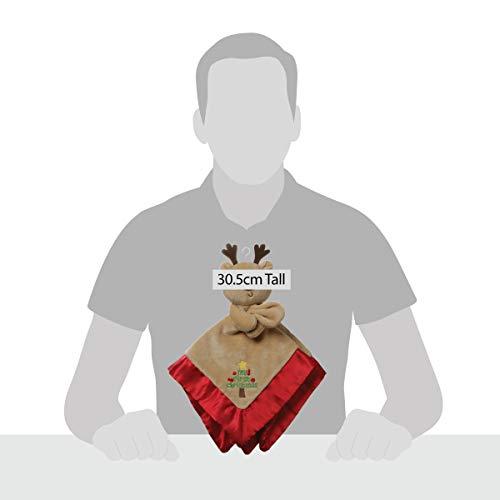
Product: GUND Baby My First Christmas Reindeer Lovey Plush Blanket, 12", Brown
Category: Toys & Games | Stuffed Animals & Plush Toys | Stuffed Animals & Teddy Bears
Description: REINDEER PLUSH BLANKET: Combining a stuffed animal and security blanket, this 12" lovey holiday plush features a reindeer holding a blanket with satin accents and embroidered with “My First Christmas.”.
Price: $13.79
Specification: ProductDimensions:9.5x2.5x12inches|ItemWeight:2.88ounces|ShippingWeight:2.88ounces(Viewshippingratesandpolicies)|ASIN:B078SW9XG7|Itemmodelnumber:4061085|Manufacturerrecommendedage:0monthsandup